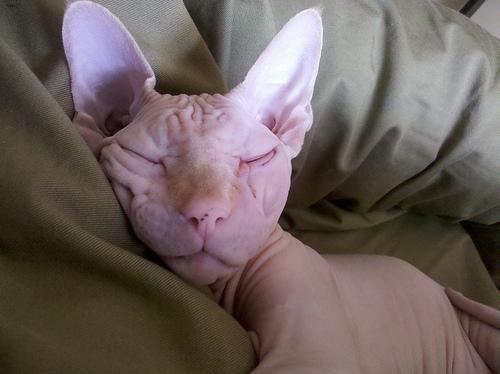
Sphynx